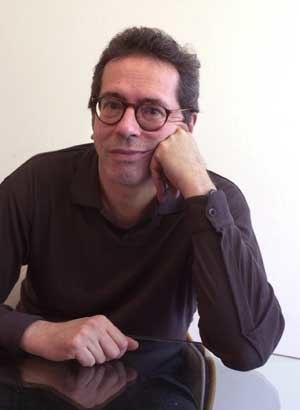
César Aira, né le 23 février 1949 à Coronel Pringles, est un écrivain argentin.